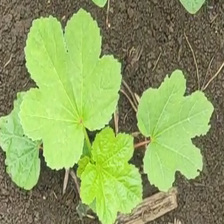
Weed species: Little_Mallow(Malva parviflora)